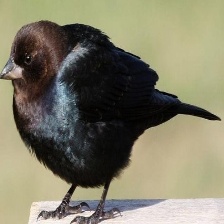
Species: BROWN HEADED COWBIRD
Scientific name: MOLOTHRUS ATER